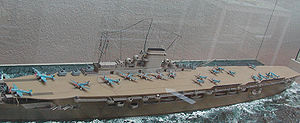
Kriegsmarine / Spøgelseskrigen
Model af det ufærdiggjorte hangarskib Graf Zeppelin
Kriegsmarine var Nazi-Tysklands flåde fra 1935 til 1945. Kriegsmarine var kun en skygge af den kejserlige flåde under 1. verdenskrig. Grundet Versaillestraktaten måtte forgængeren Reichsmarine kun have seks skibe på højst 10.000 tons. For at omgå Versaillestraktaten byggede Tyskland såkaldte lommeslagskibe der på papiret var under 10.000 tons, men man havde snydt lidt med vægten. Først fra 1935 begyndte oprustningen af Kriegsmarine med slagskibe og de ligeså forbudte ubåde. Kriegsmarines konkurrent Royal Navy var talmæssig overlegen, men til gengæld var de tyske fartøjer af nyere og bedre design. Hitlers hovedmodstandere var Frankrig og Sovjetunionen, så den tyske oprustning nedprioriterede Kriegsmarine; dog byggede man fire topmoderne slagskibe af prestigegrunde. Dette var et eklatant ressourcemisbrug: af Bismarcks stål kunne man fremstille 1.426 kampvogne, de 2.065 søfolk om bord kunne bemande 44 ubåde, sekundærbestykningen kunne beskytte en større tysk provinsby mod RAF's natbombefly, og dets brændstofforbrug kunne dække et af Luftwaffes Geschwaders.